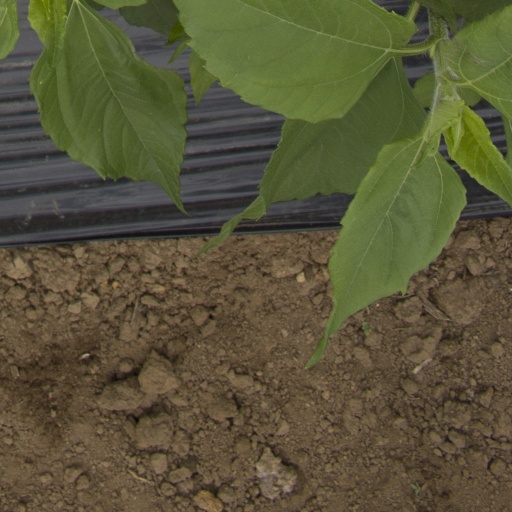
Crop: Jerusalem artichoke